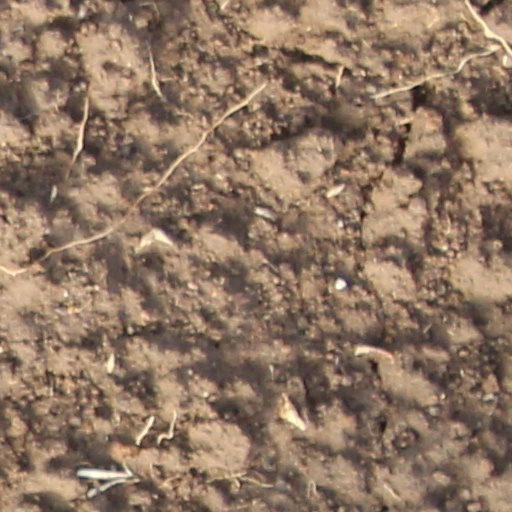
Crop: wheat